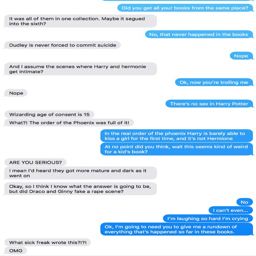
first screenshot of the conversation between users , where one abruptly finds out that they 've been reading a version of harry potter .